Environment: real
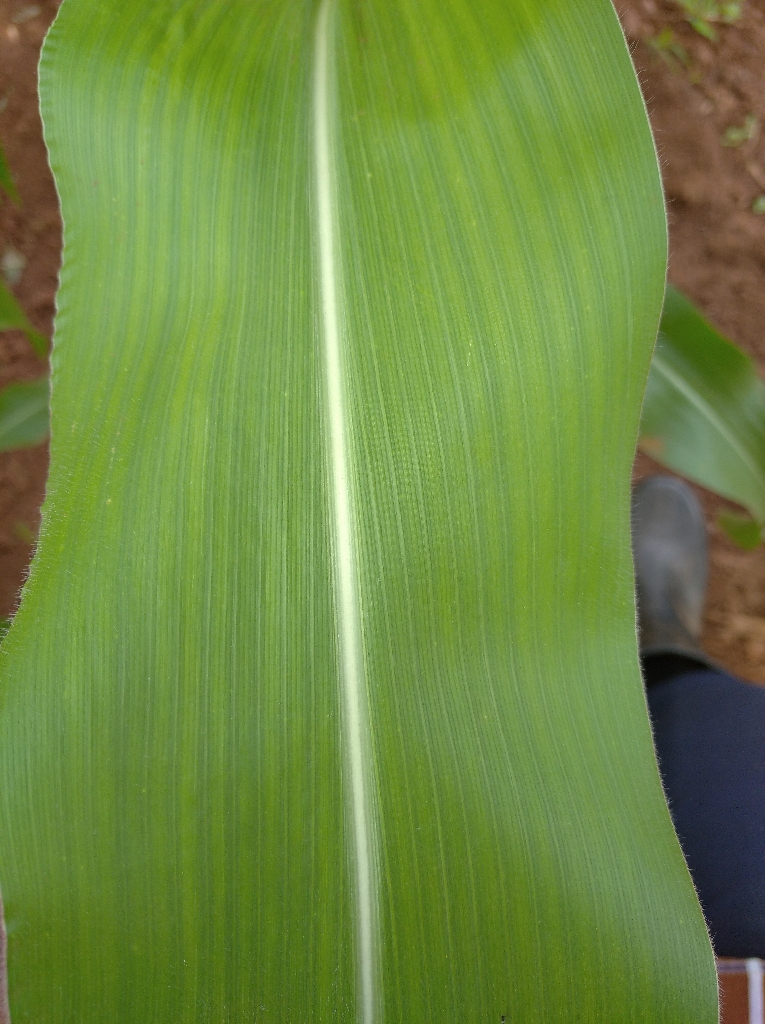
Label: healthy